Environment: real
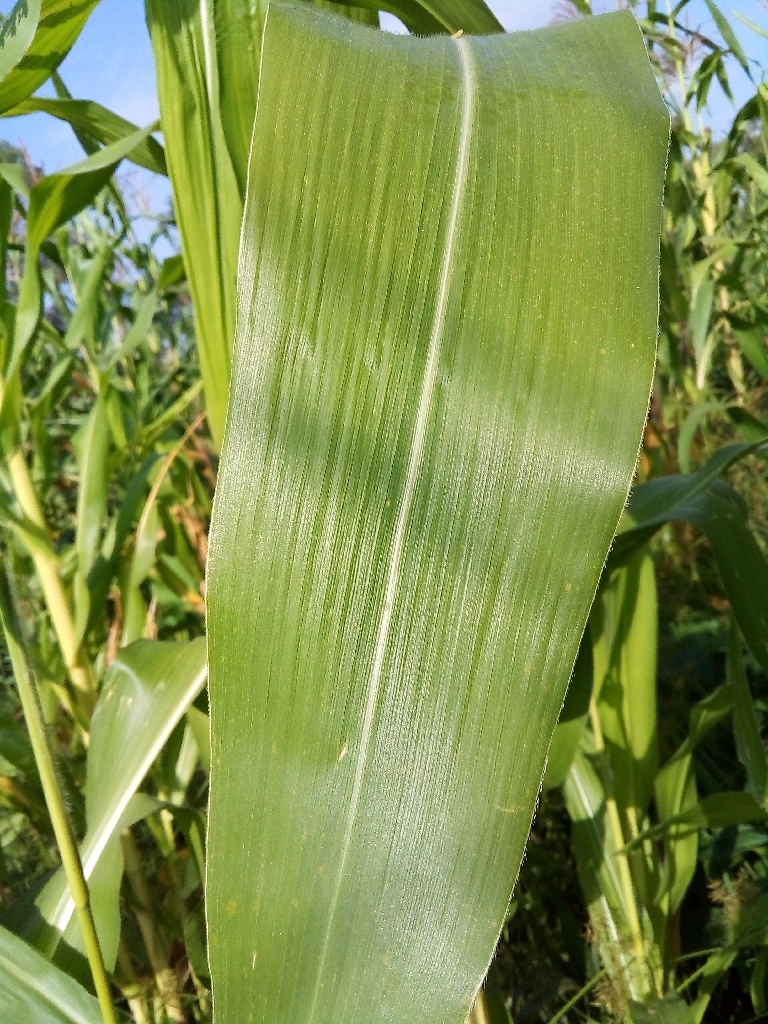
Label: healthy